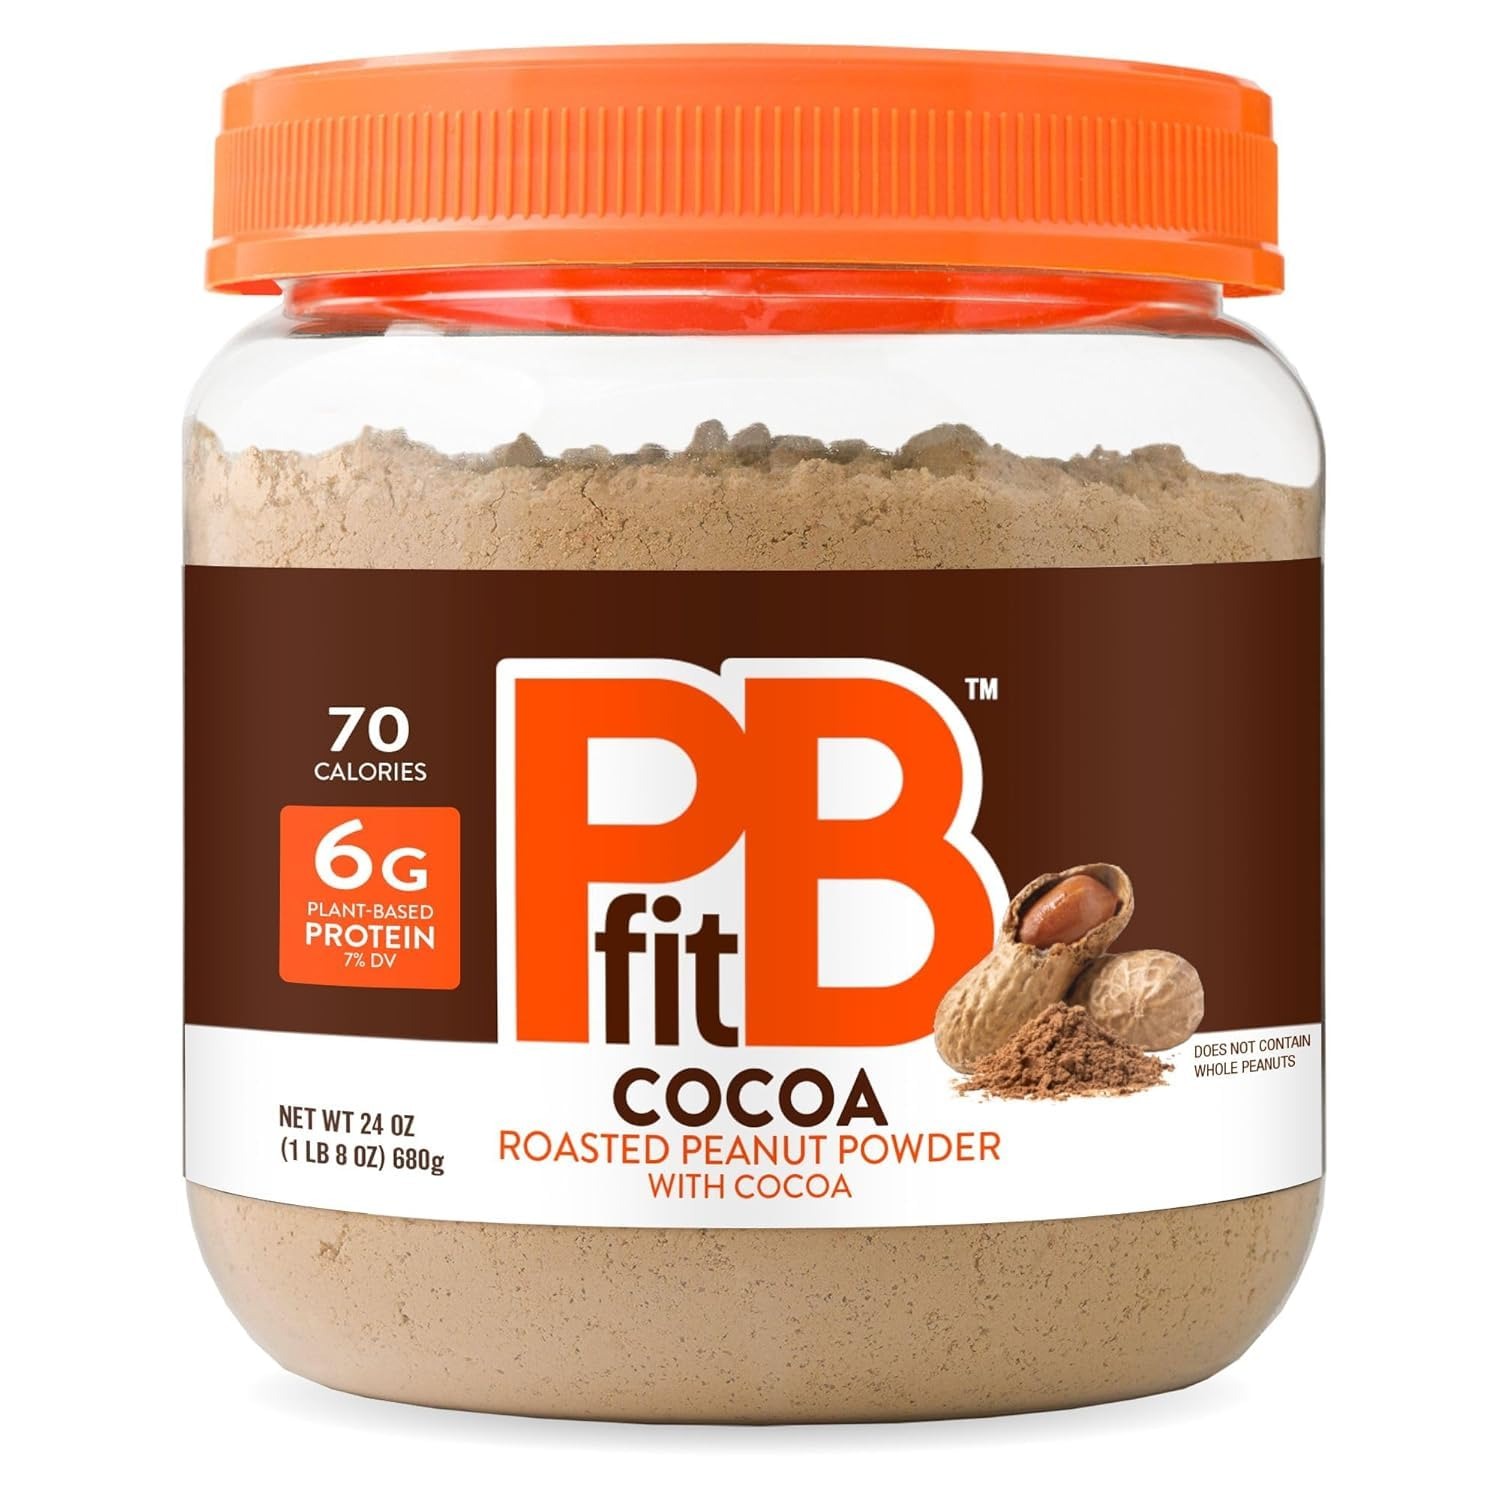
Item Name: PBfit 24 Ounce Peanut Butter Powder Chocolate Flavor, Cocoa Powdered Peanut Butter Spread From Real Roasted Peanuts and Cocoa, 6g of Protein 7% DV, Gluten-Free, 70 calories, 88% less fat (Pack of 1)
Bullet Point 1: SAME GREAT TASTE: PBfit Cocoa Peanut Butter Powder uses premium cocoa to give you the chocolate flavor you crave and the protein you need. It beats hazelnut and chocolate nut spreads with 88% less fat and 1/2 the calories of other chocolate nut spreads
Bullet Point 2: PROTEIN POWER: With 6g of protein 7%DV in one serving of Cocoa PBfit, you can get a boost of protein right before your workout at the gym. Try adding it to the protein powder you already use or use it in your morning smoothie for a delicious protein boost. Great for men and women
Bullet Point 3: SIMPLE INGREDIENTS: Cocoa PBfit is made with 4 simple ingredients: roasted peanuts, cane sugar, cocoa, salt. Did we mention it's gluten-free? It's a wholesome, delicious blend of roasted peanuts and cocoa in a low-fat powder
Bullet Point 4: DELICIOUSNESS DEFINED: BetterBody Foods is committed to using foods made with real ingredients you can pronounce. Our Cocoa PBfit is gluten-free, dairy-free, and soy-free but not taste-free because even clean-eating people have taste buds
Bullet Point 5: BLEND, BAKE, OR SPREAD: When it comes to the uses for Cocoa PBfit, the possibilities are endless. Mix into baked goods like bread, pancakes, waffles, and cookies to add a great chocolatey peanut butter flavor. You can also blend it into breakfast smoothies and other drinks for a tasty, low-fat protein boost after the gym
Value: 24.0
Unit: Ounce

Price: 11.96